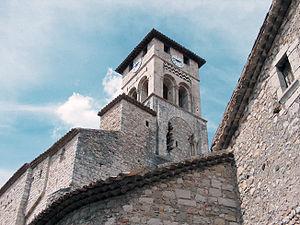
Vue de l'église Saint-Pierre-aux-liens de Ruoms, Ardèche, Rhône-Alpes, France.
Ruoms est une commune française, située dans le département de l'Ardèche en région Auvergne-Rhône-Alpes.